Camp Mountain, Queensland

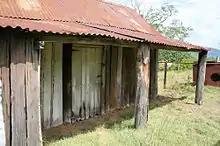

Camp Mountain railway station opened in 1918, and until 1955 the train line to Dayboro traversed the area.